Luzerne Presbyterial Institute

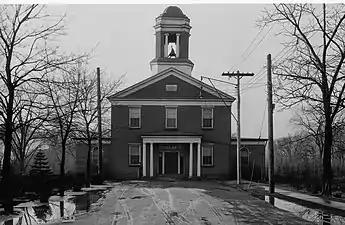

Luzerne Presbyterial Institute, also known as the Wyoming Institute is a historic church school on Institute Street in Wyoming, Pennsylvania.